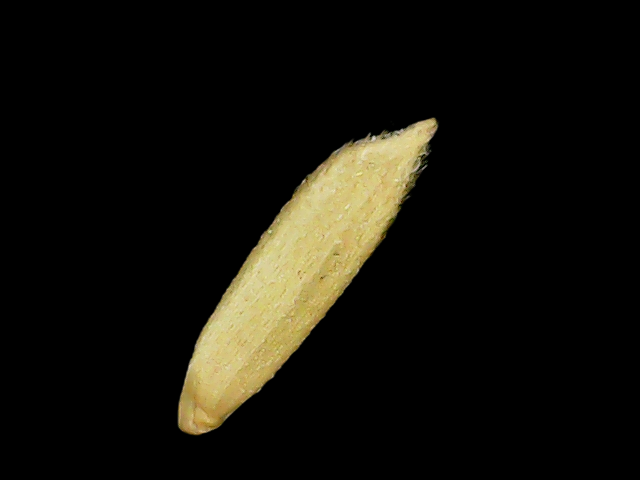
Rice variety: Binadhan17